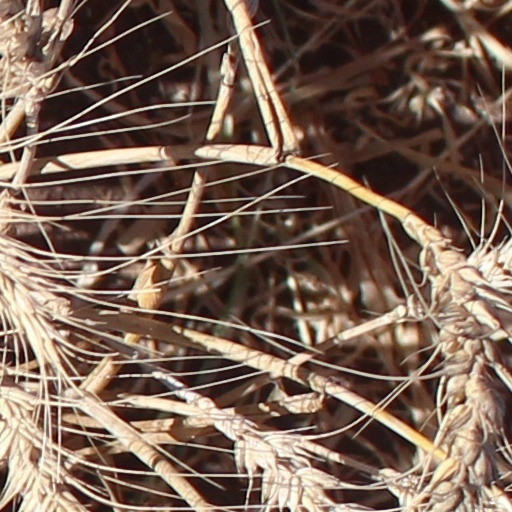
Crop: wheat